Sunshine Daydream

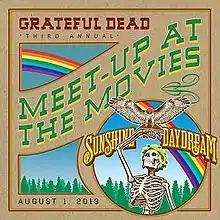
"Sunshine Daydream" film poster

Sunshine Daydream is a music documentary film, starring the rock band the Grateful Dead. It was shot at their August 27, 1972 concert at the Old Renaissance Faire Grounds in Veneta, Oregon. Unreleased for many years, the film was sometimes shown at small film festivals, and bootleg recordings of it circulated on VHS and DVD, and as digital downloads. A digitally remastered and reedited official version of the film was released on August 1, 2013, showing only one time in selected theaters as that year's edition of the Grateful Dead Meet-Up at the Movies. It was screened with "Grateful Days", a new documentary short that includes interviews with some of the concert attendees. "Sunshine Daydream" was released on DVD and Blu-ray on September 17, 2013.